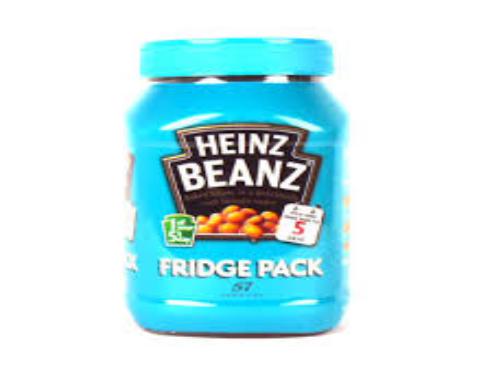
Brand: Heinz Baked Beans
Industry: Food